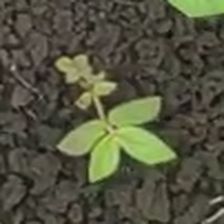
Weed species: Choti_dudhi_(Euphorbia_hirta)